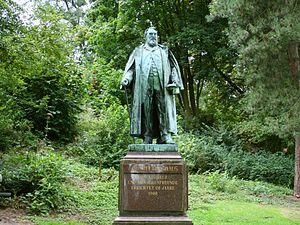
Hugo Wilhelm Friedrich Schaper, dit Fritz Schaper, né le 31 juillet 1841 à Alsleben et mort le 29 novembre 1919 à Berlin, est un sculpteur allemand de l'école de Berlin, particulièrement apprécié de l'époque wilhelminienne.